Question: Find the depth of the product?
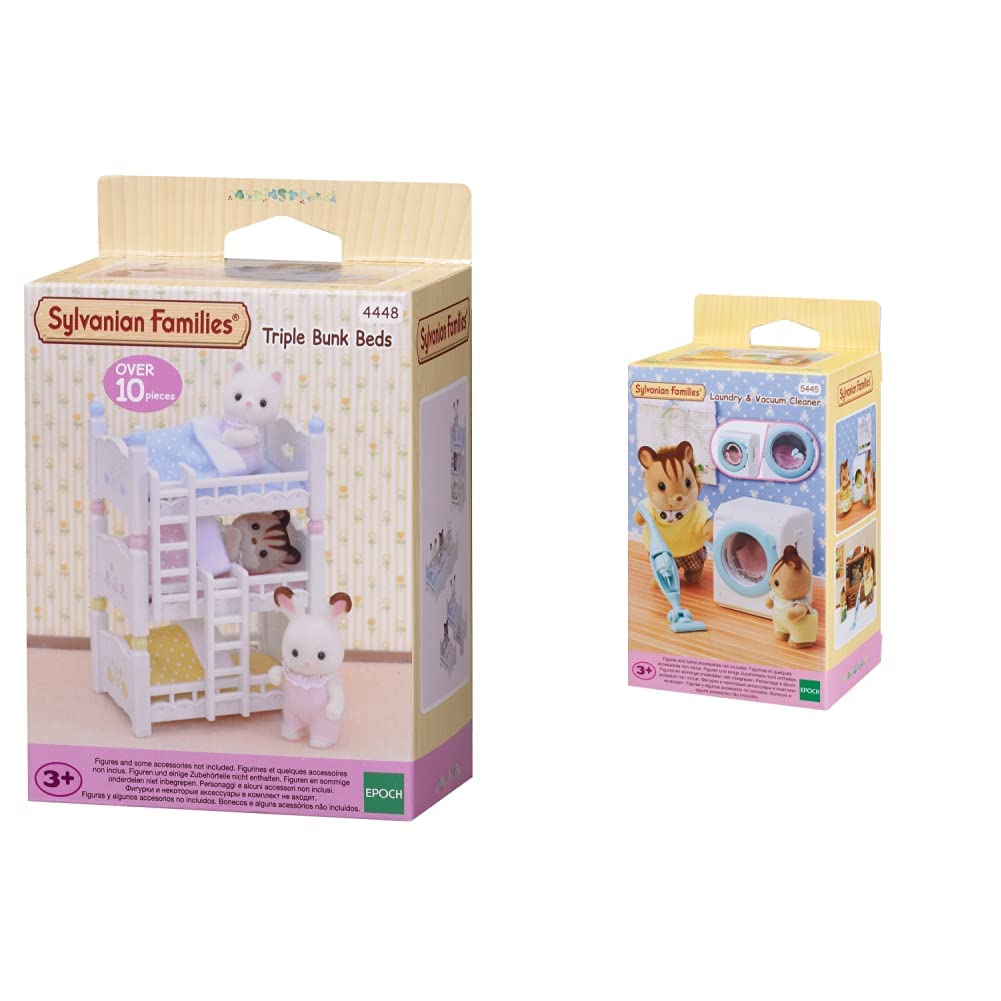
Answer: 3.0 inch